Nighthawks (Hopper)

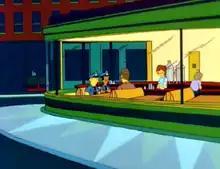
An establishing shot from "Homer vs. the Eighteenth Amendment" (1997), one of several references to "Nighthawks" in the animated TV series "The Simpsons"

Model railroaders, most notably John Armstrong, have recreated the scene on their layouts. The theater lighting manufacturer Electronic Theatre Controls has a human-sized scale model of the diner in the lobby of their headquarters in Middleton, Wisconsin.